Kilchberg, Zurich

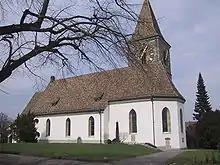
Church of Kilchberg

Kilchberg has a population (as of ) of . , 21.2% of the population was made up of foreign nationals. the gender distribution of the population was 48.1% male and 51.9% female. Over the last 10 years the population has grown at a rate of 1.8% per annum. Most of the population speaks German (84.0%), with English being second most common (4.1%) and Italian being third (2.8%).